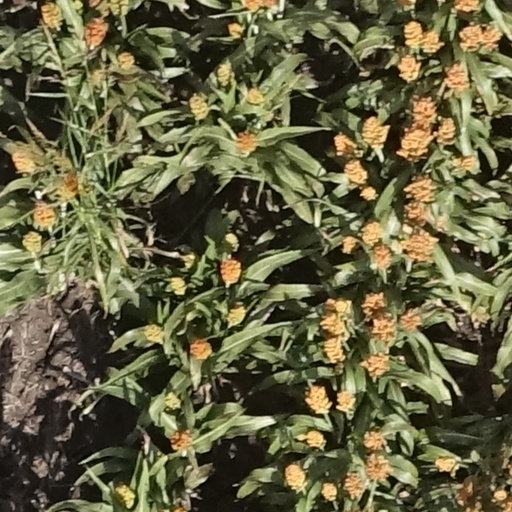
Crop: sorghum